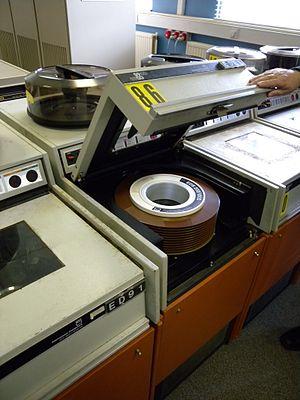
La pile de disques, le paquet de disques ou la cartouche de disque font partie des premiers médias amovibles introduits et utilisés dans les années 1960 pour le stockage informatique.